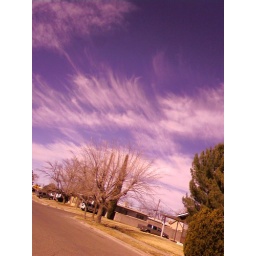
i love the clouds in this picture. and how i got the trees and and some houses in it to. :)